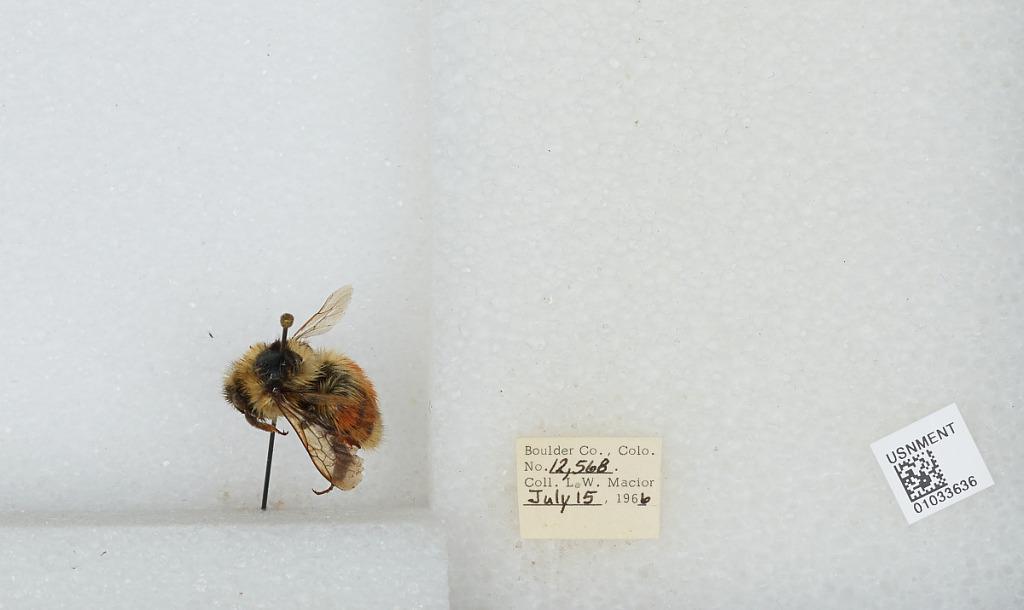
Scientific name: Bombus (Pyrobombus) sylvicola Kirby
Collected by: L. Macior
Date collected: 1966-7-15
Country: United States
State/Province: Colorado
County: Boulder
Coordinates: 40.0722, -105.584